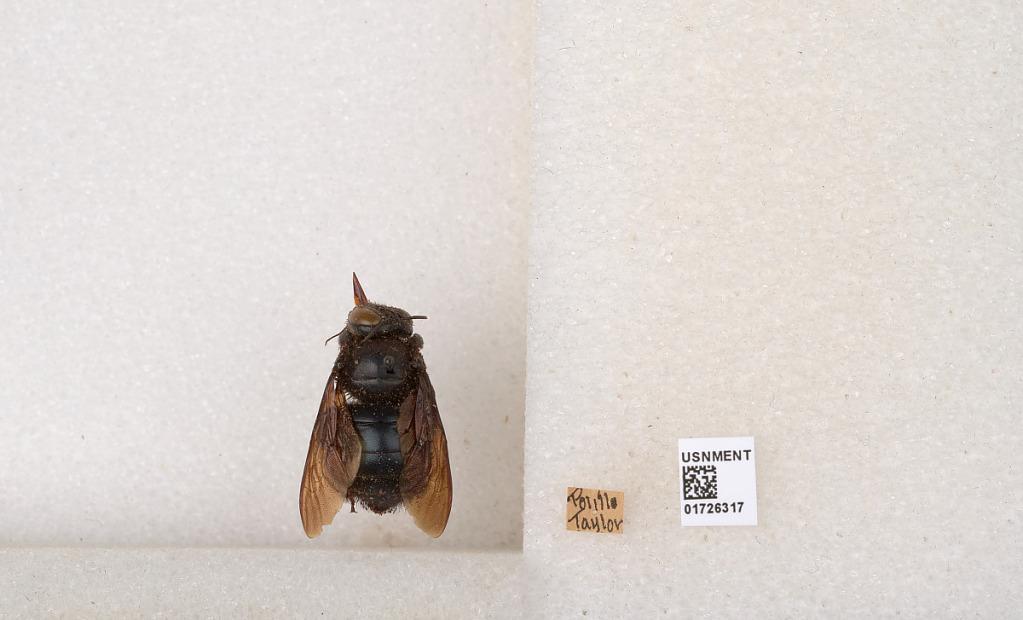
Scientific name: Xylocopa (Zonohirsuta) fuliginata Pérez
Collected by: Taylor
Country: Philippines
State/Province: Calabarzon
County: Quezon
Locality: Polillo